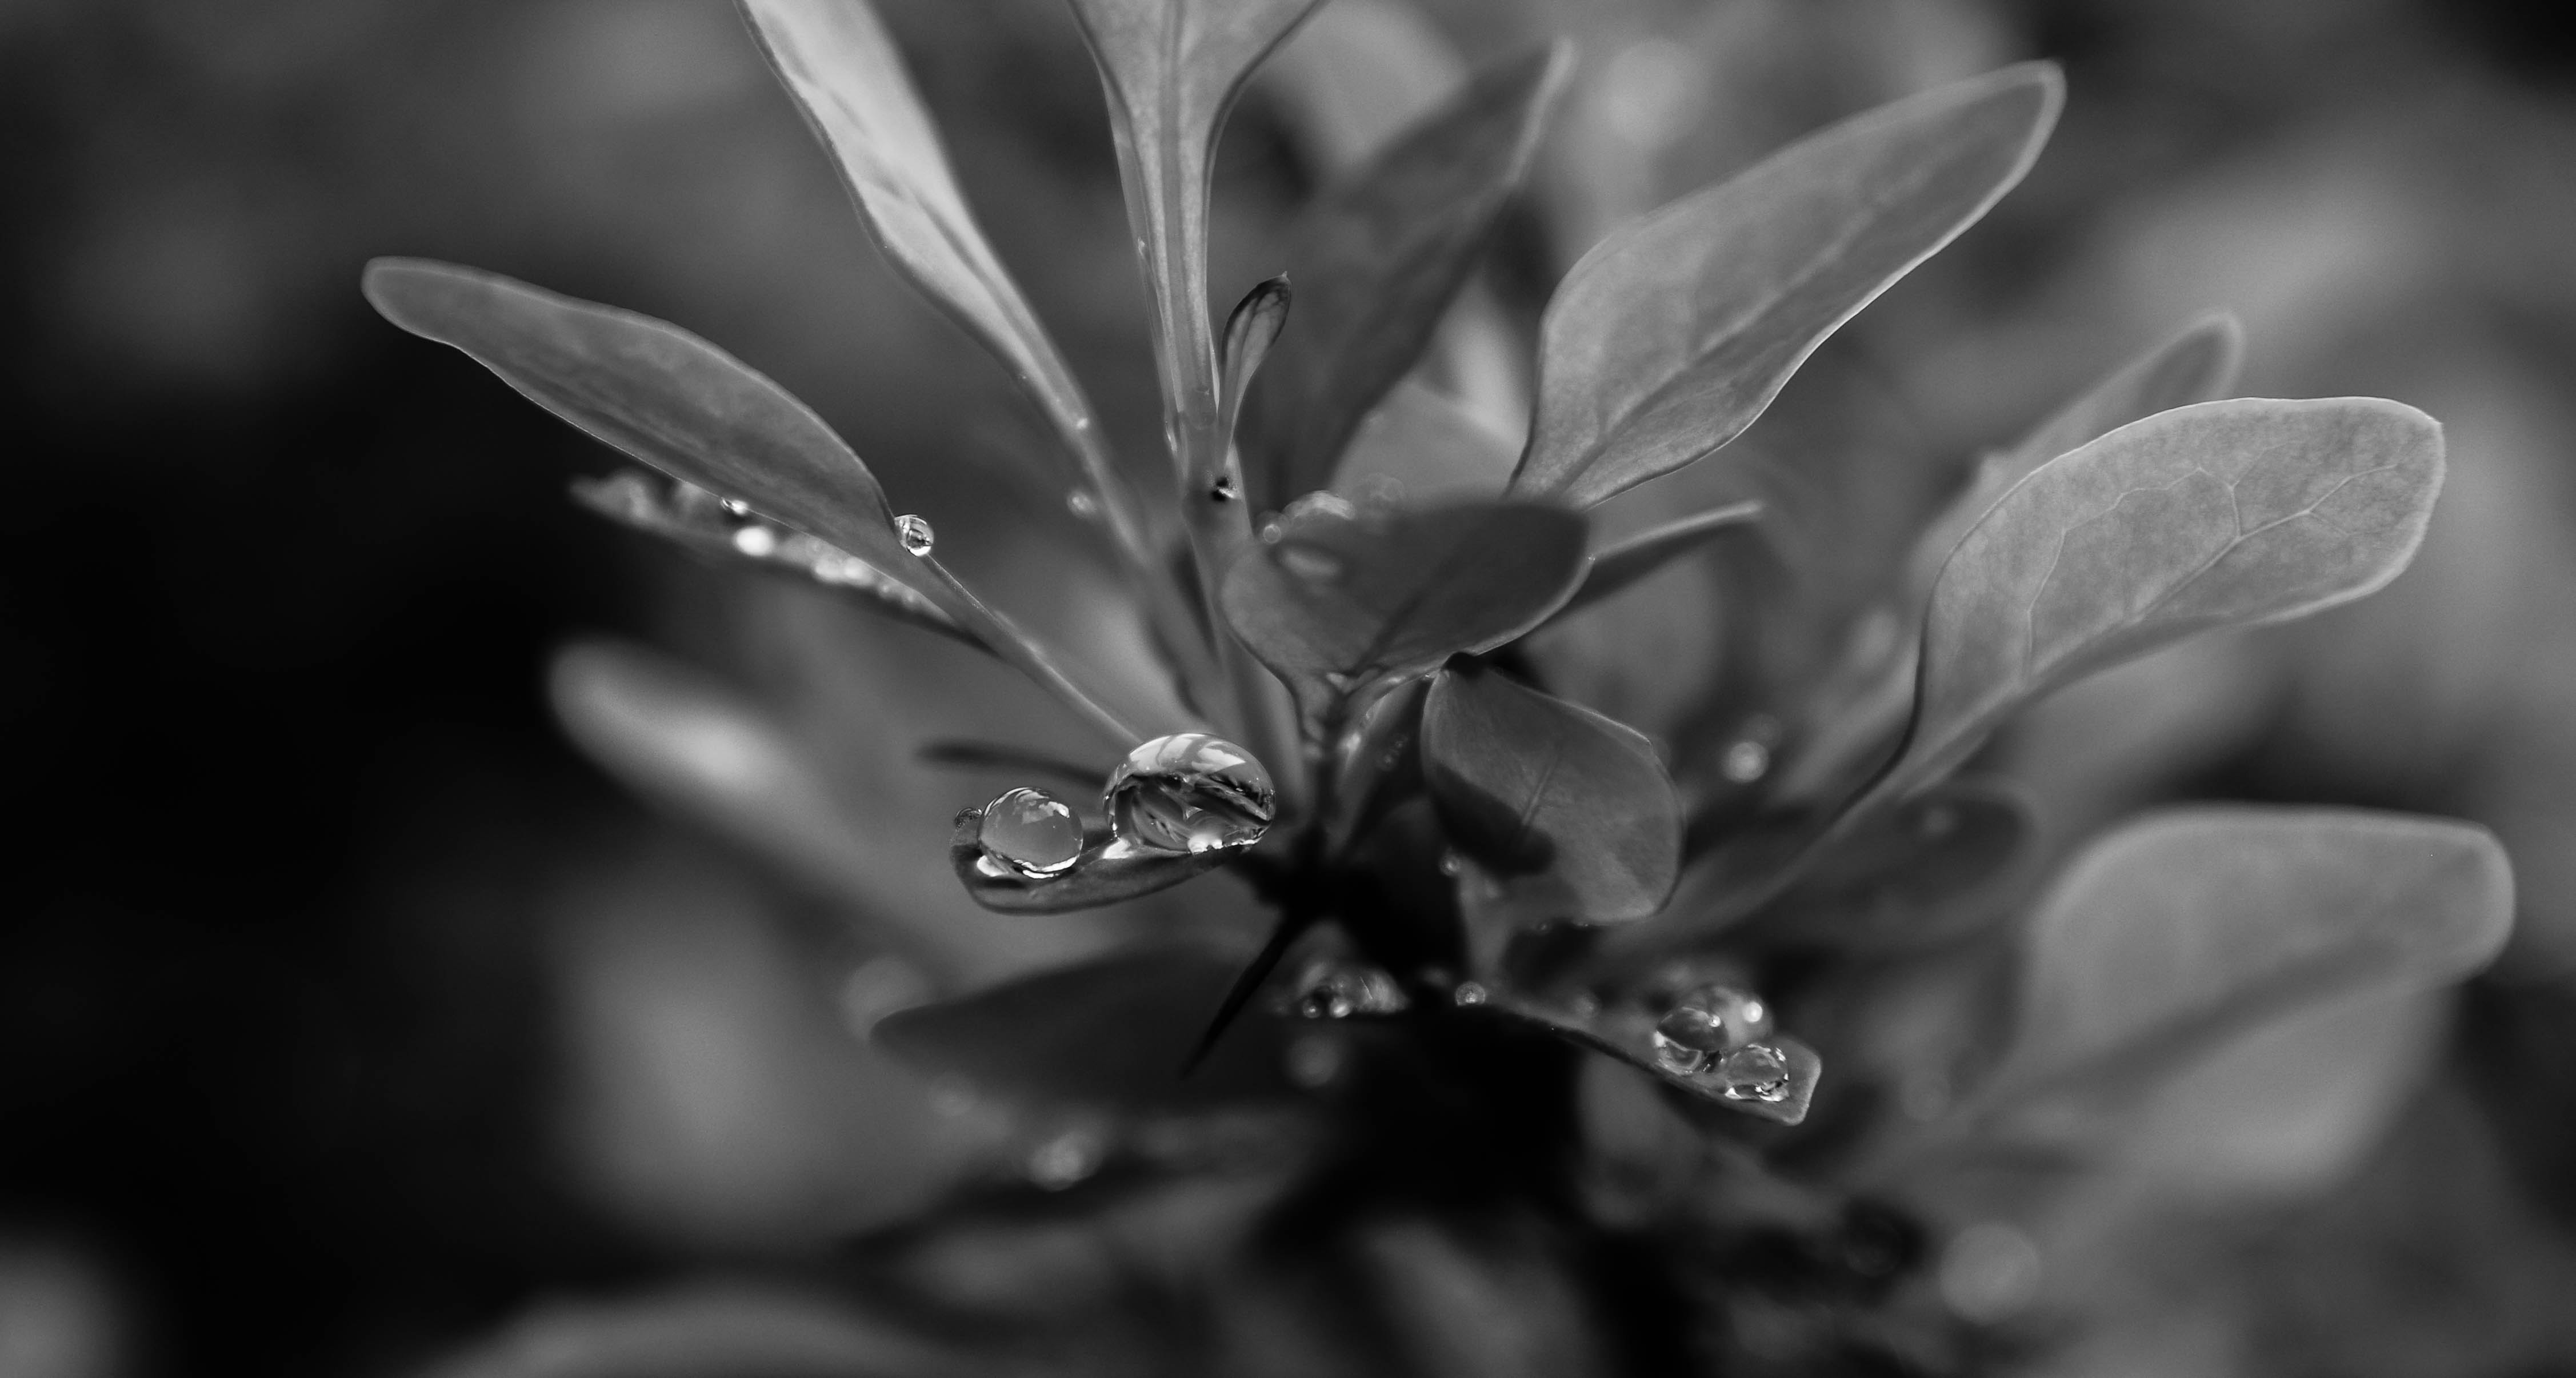
white, monochrome photography, water, black and white, black, monochrome, flower, leaf, plant, macro photography, petal, close up, still life photography, photography, drop, dew, organism, moisture, stock photography, wildflower, flowering plant, style